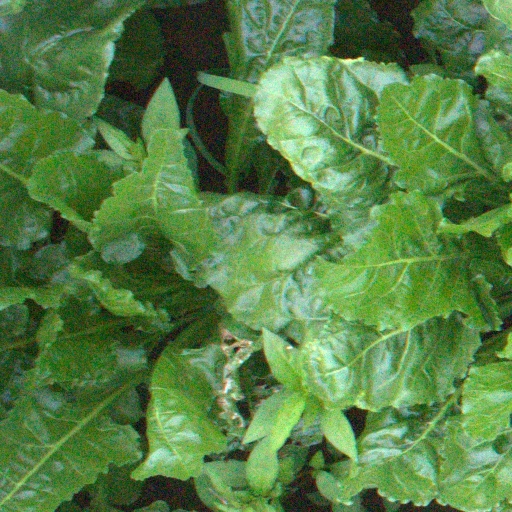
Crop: sugar beet